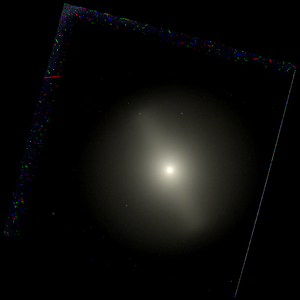
NGC 1543 est une galaxie lenticulaire située dans la constellation du Réticule à environ 54 millions d'années-lumière de la Voie lactée. Elle a été découverte par l'astronome australien James Dunlop en 1826.